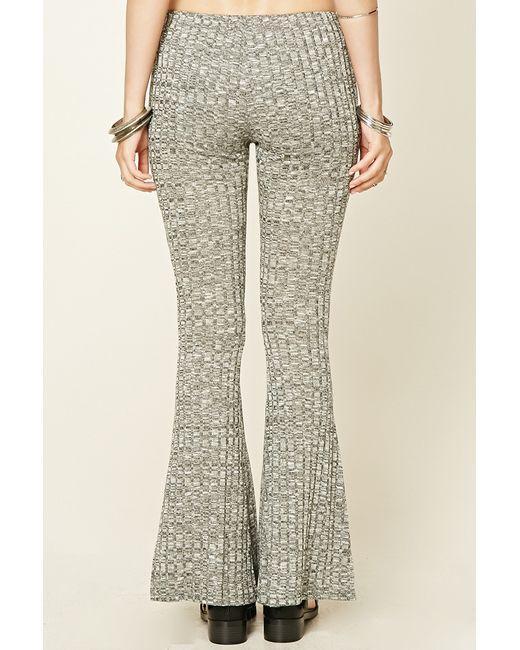
Graue Schlaghose mit hoher Taille für Damen